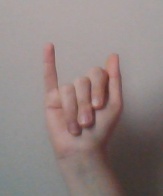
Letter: meem